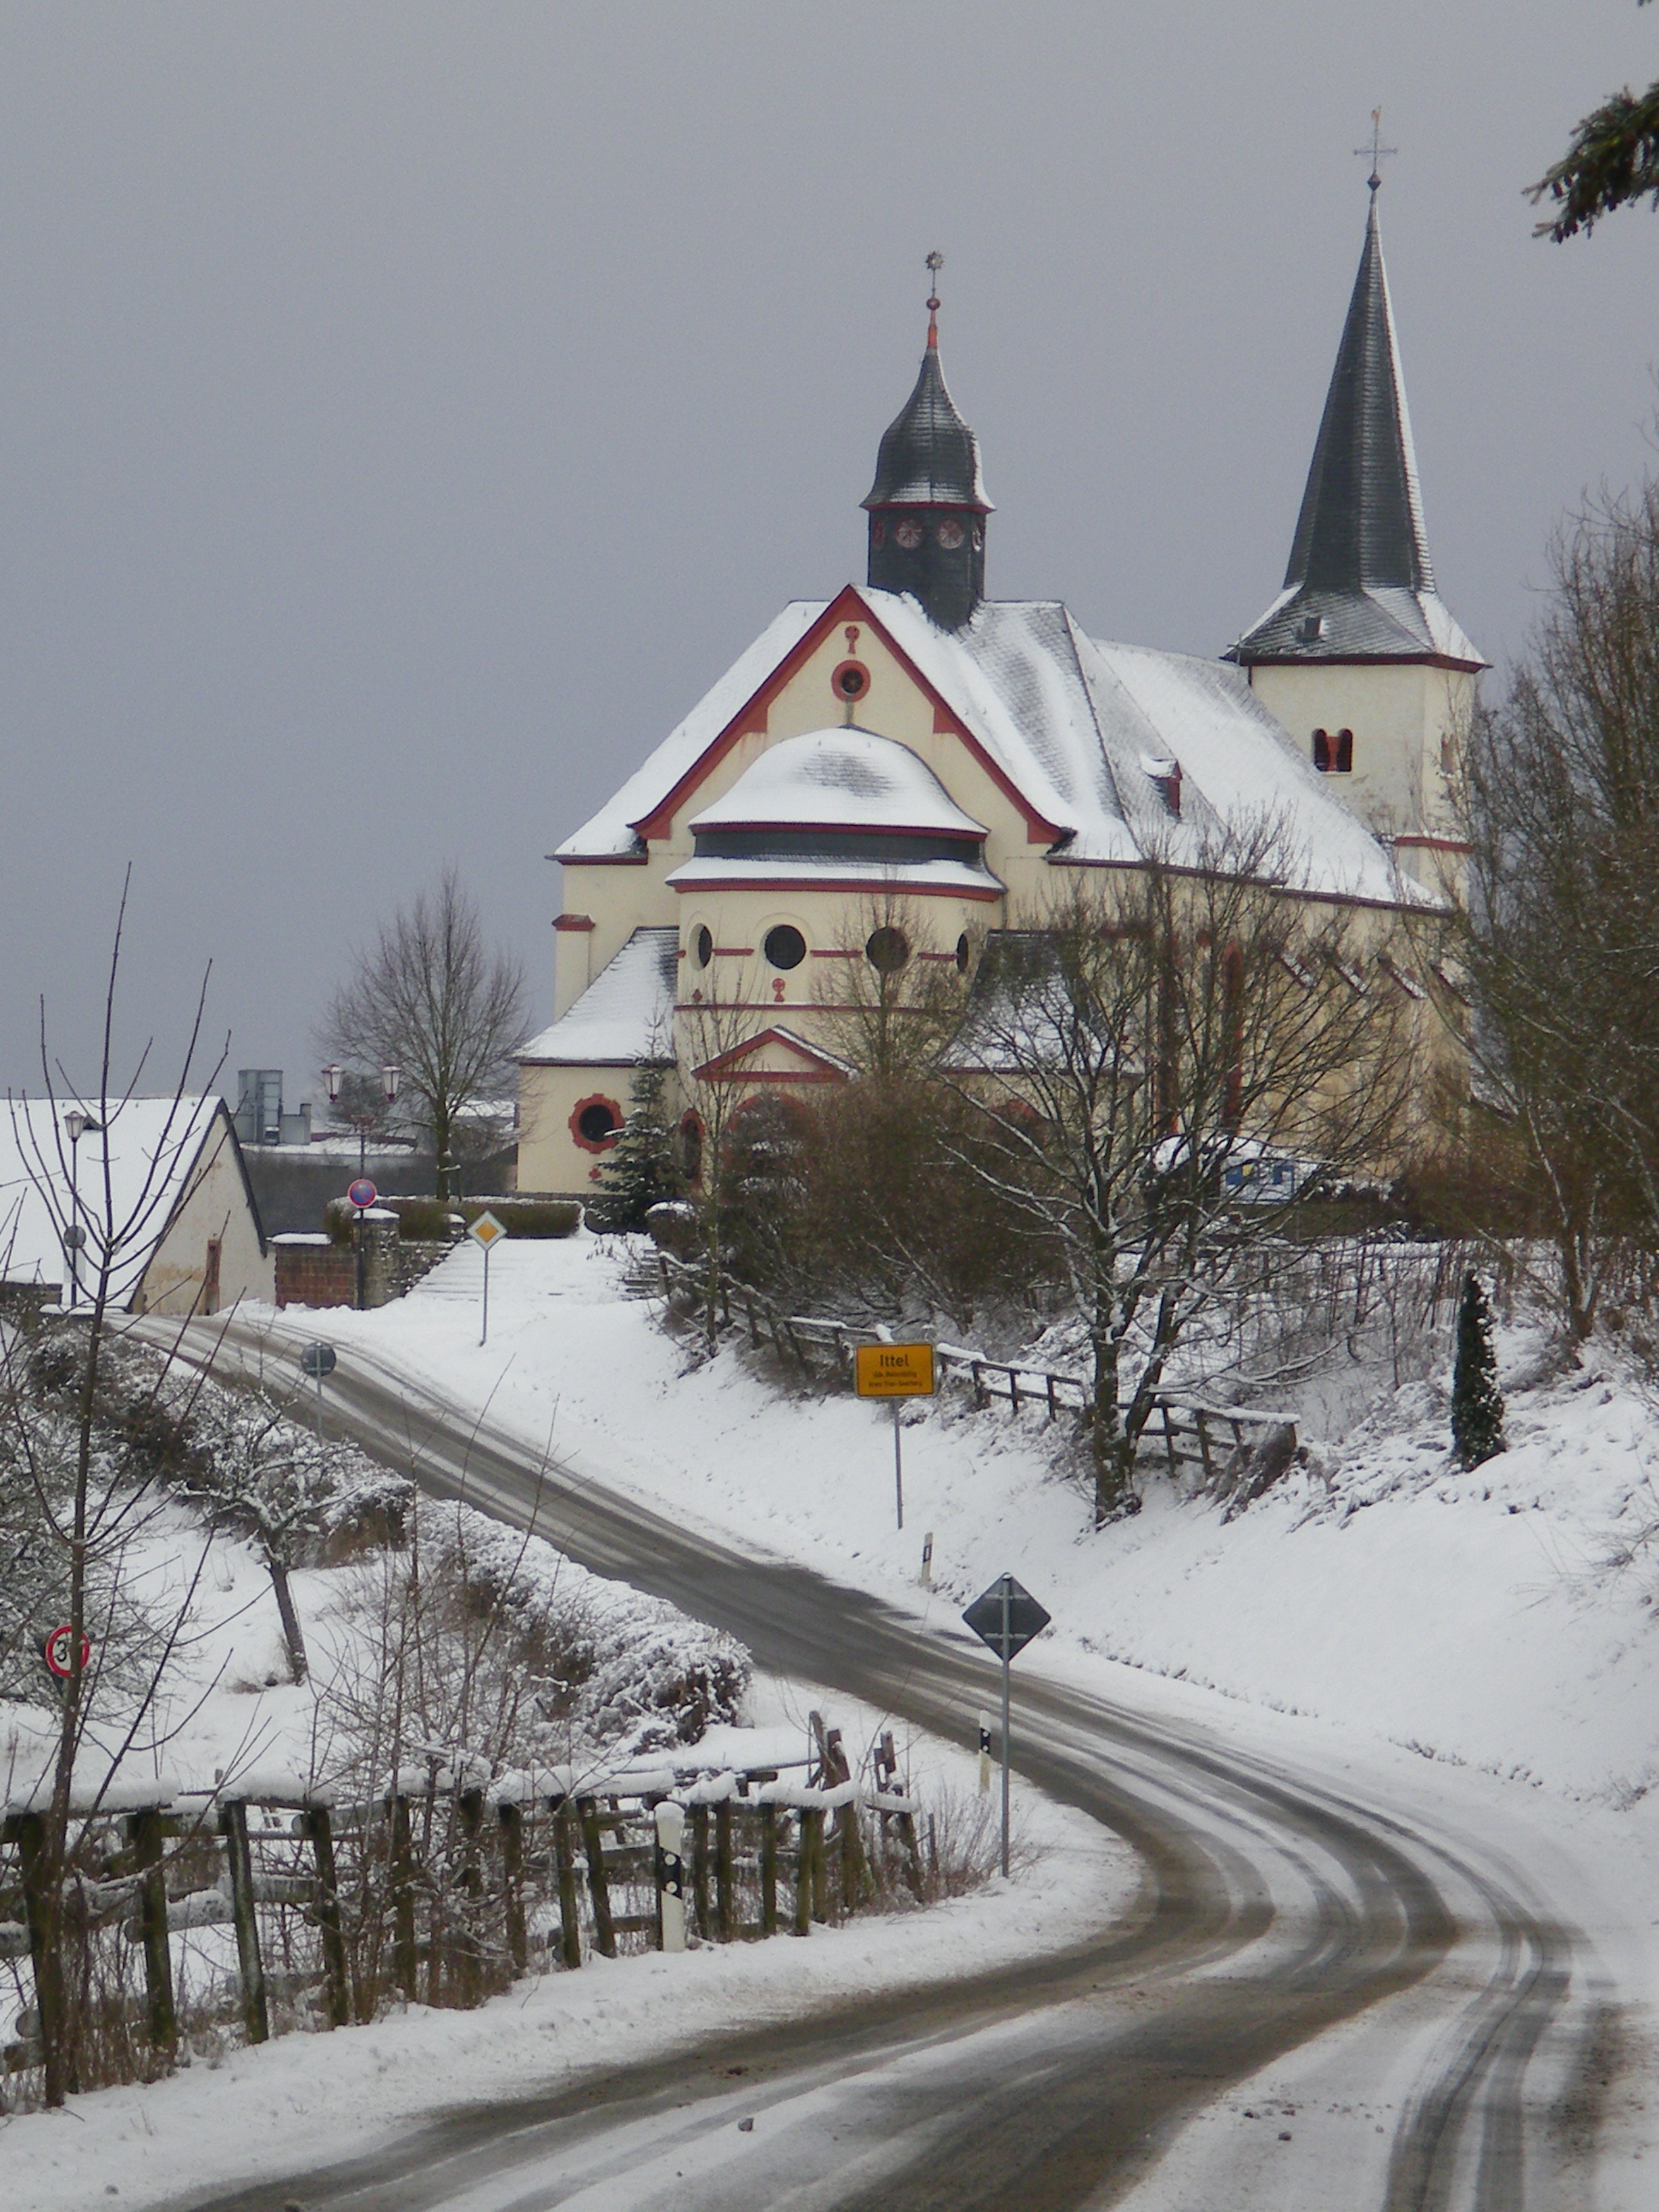
nature, snow, cold, winter, old, village, ice, weather, romantic, church, season, resort, historical